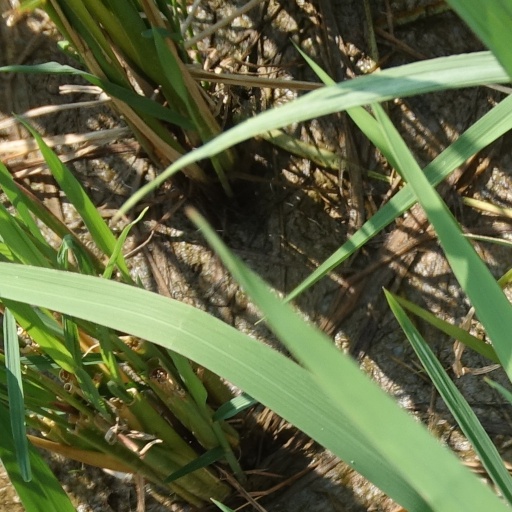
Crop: rice